Pratap Pothen

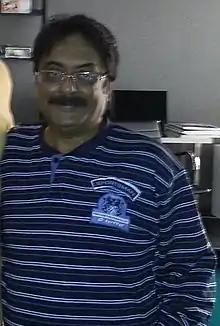

Pratap Pothen (13 August 1952 – 15 July 2022) was an Indian actor and filmmaker who acted in about 100 films and directed 12 films. He worked predominantly in Tamil, Malayalam and Telugu films. He also worked as a scriptwriter and producer for films.